Rapunzel's Tangled Adventure season 1

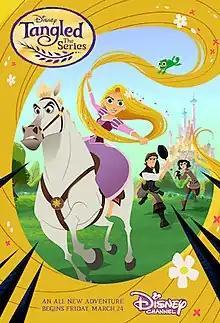
Promotional poster

The first season of Rapunzel's Tangled Adventure (known as Tangled: The Series during this season) premiered on March 24, 2017 and concluded on January 13, 2018. It begins nearly two weeks after the movie premiere "".